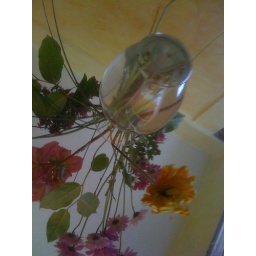
Kimberly likes to buy flowers for the Studio. She puts them on the glass Table in the couch room